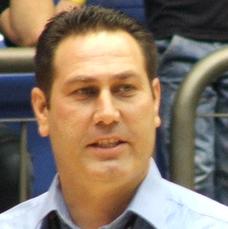
Age: 40